Norah C. James

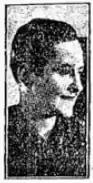
Norah C. James

Norah Margaret Ruth Cordner James (1896 – 19 November 1979) was a prolific English novelist whose first book "Sleeveless Errand" (1929) was ruled obscene at the Bow Street Police Court.